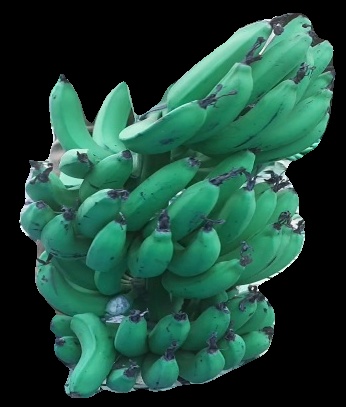
Variety: pachbale
Grade: grade3